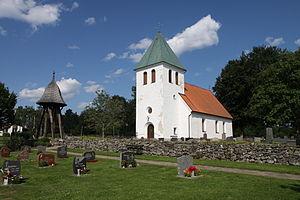
Dannike est une localité de Suède située dans la commune de Borås du comté de Västra Götaland. Elle couvre une superficie de 0,41 km². En 2010, elle compte 369 habitants.